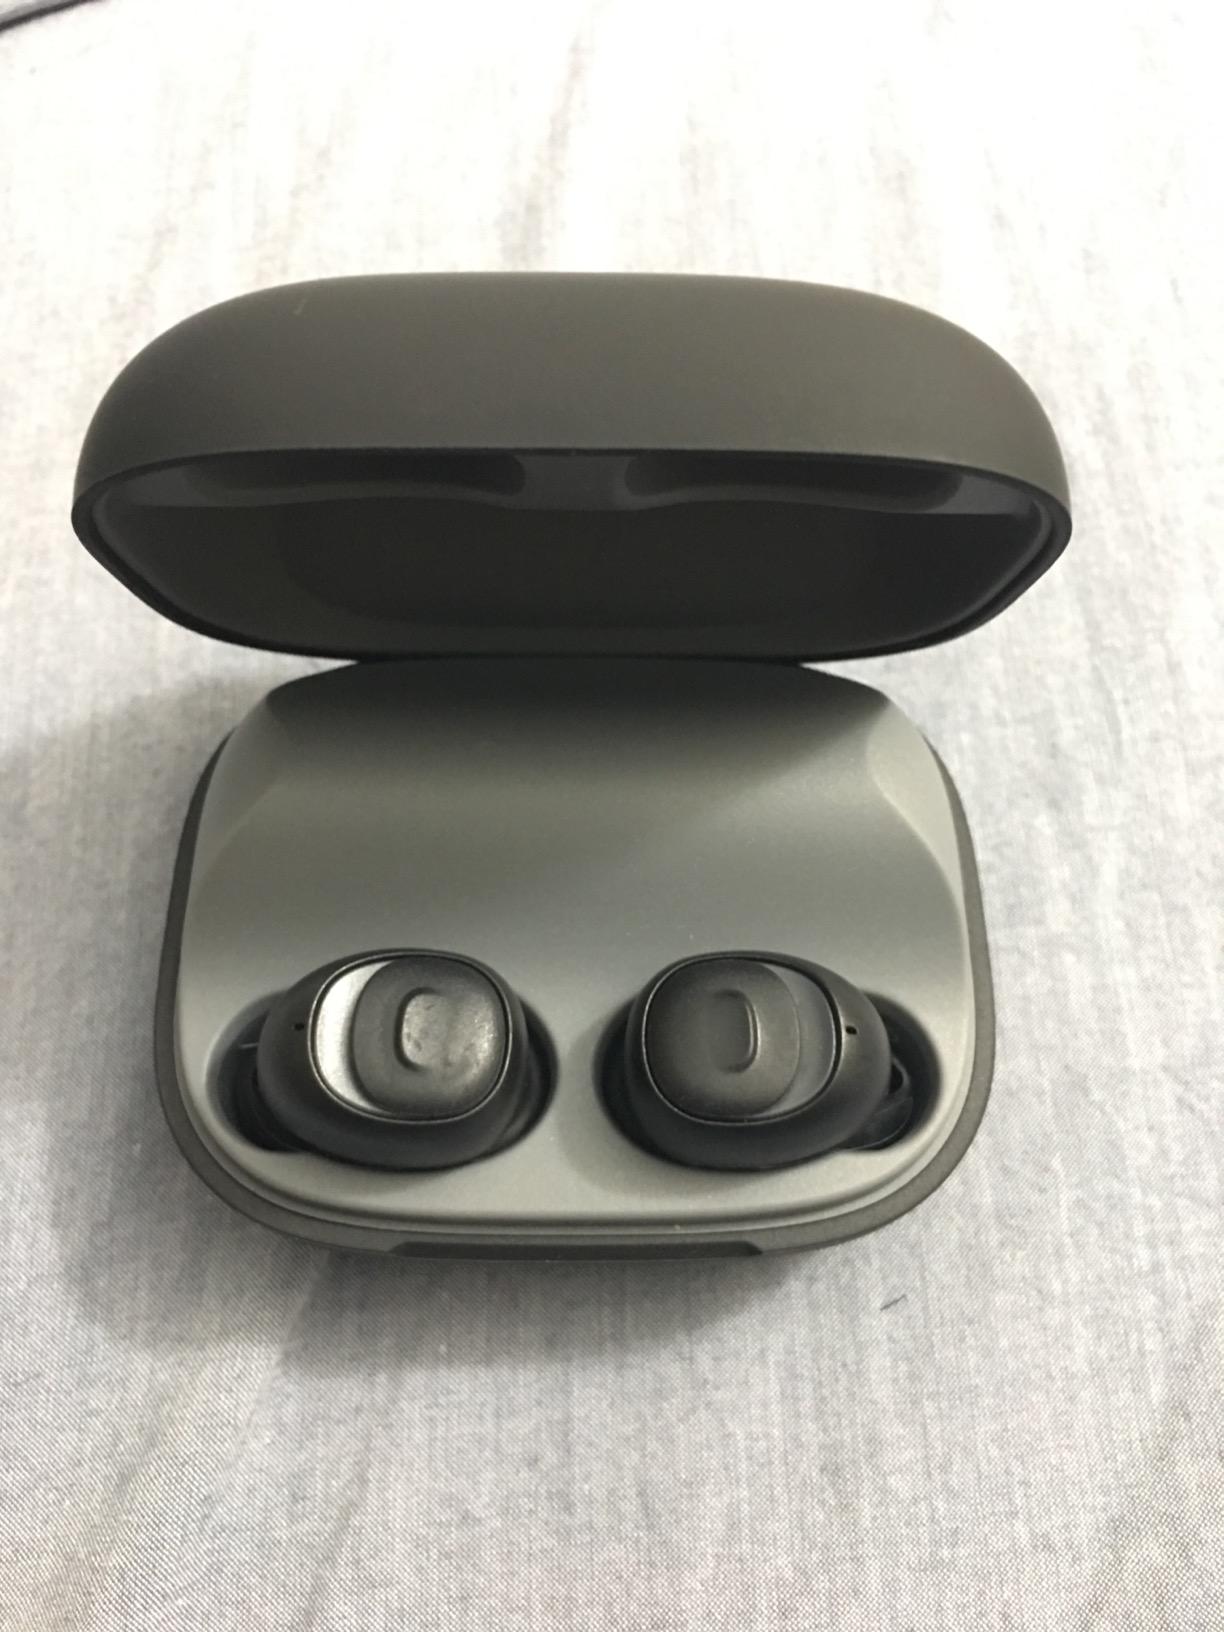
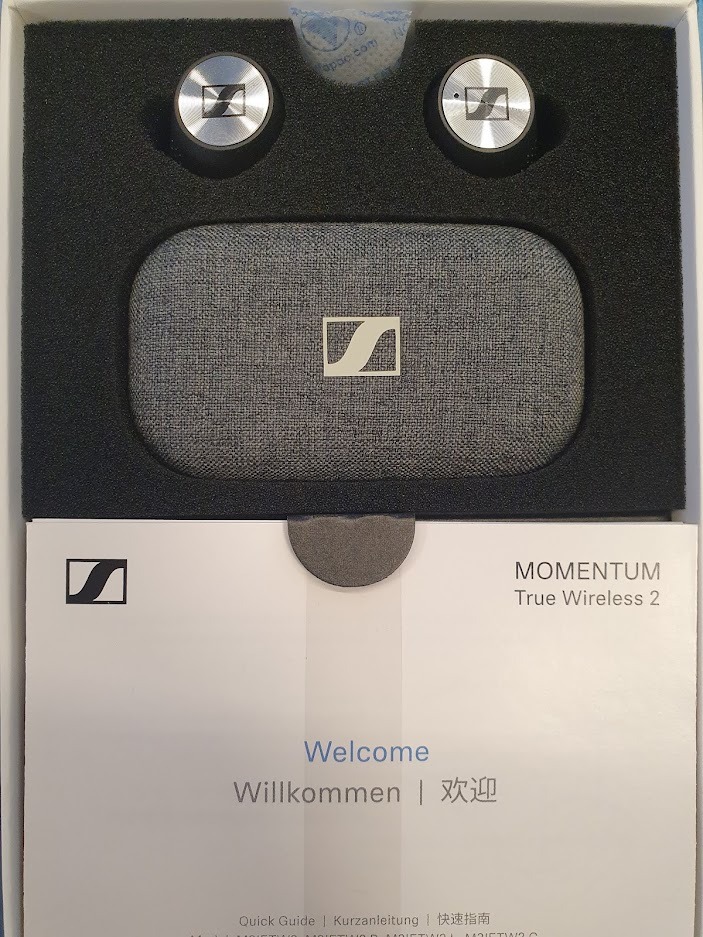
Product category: earbuds
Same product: no